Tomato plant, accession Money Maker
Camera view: horizontal (90 deg, fisheye); turntable rotation: 0 degrees
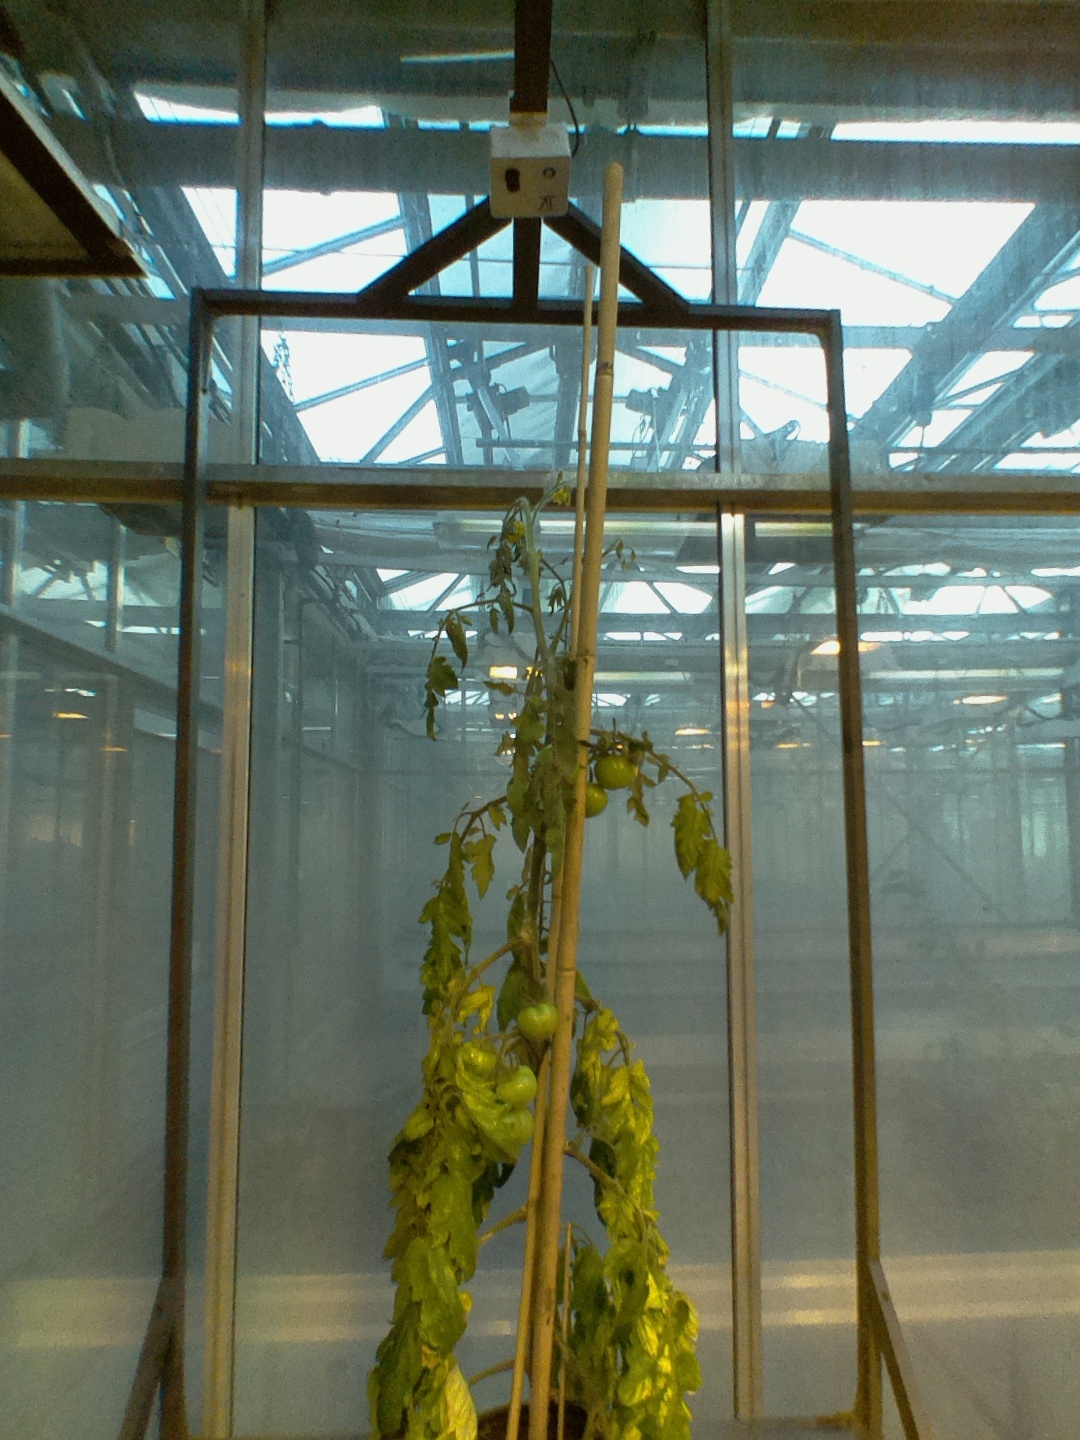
BBCH growth stage 76: 60%-70% of final fruit size